List of mammals of Ceuta, Melilla and the Plazas de Soberanía

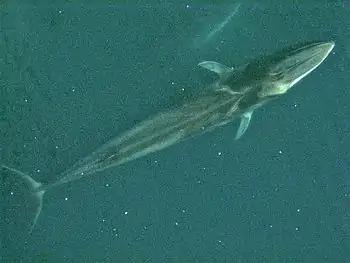
Fin whale

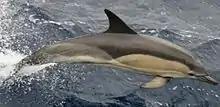
Common dolphin

The order Cetacea includes whales, dolphins and porpoises. They are the mammals most fully adapted to aquatic life with a spindle-shaped nearly hairless body, protected by a thick layer of blubber, and forelimbs and tail modified to provide propulsion underwater.